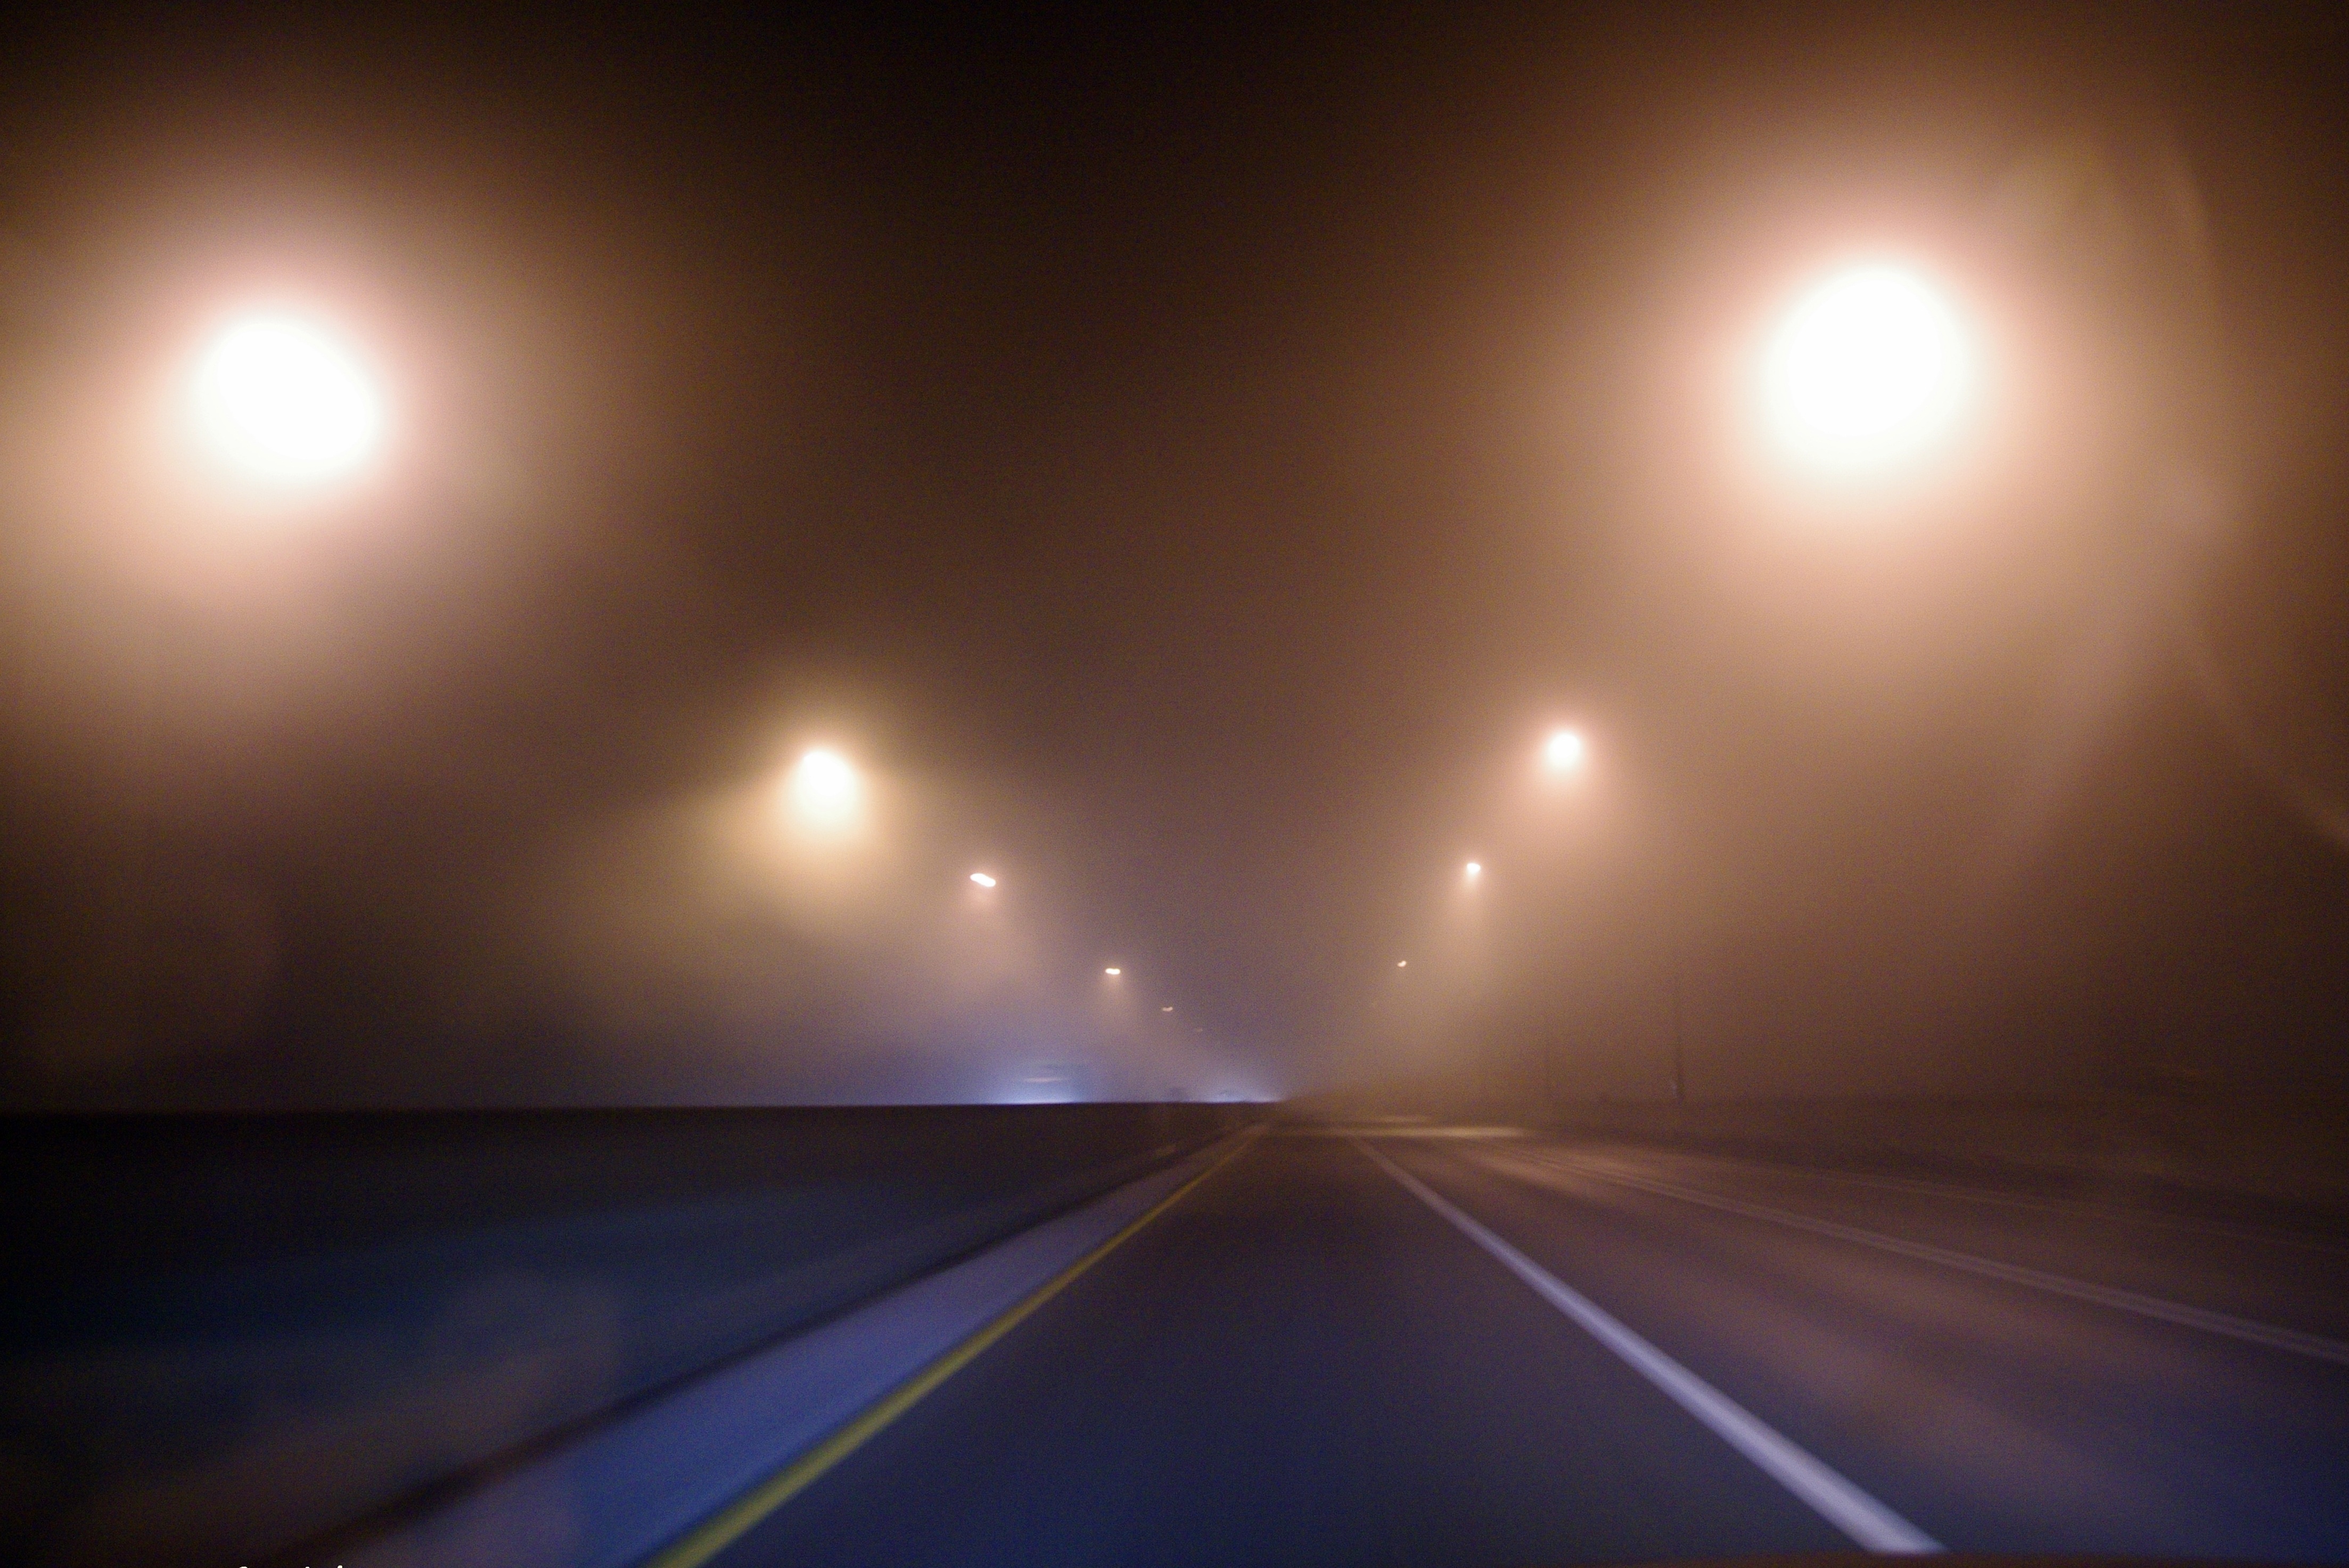
light, fog, night, sunlight, dawn, atmosphere, darkness, street light, lighting, lens flare, midnight, tabitha, street lights, atmospheric phenomenon